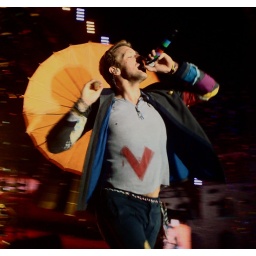
Coldplay in Sweden. The girls were wild. The boys too.